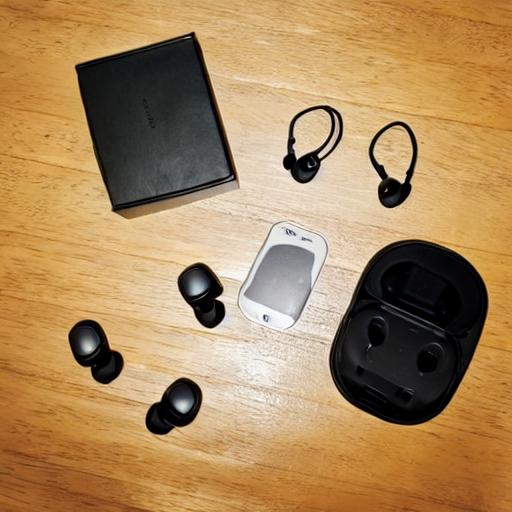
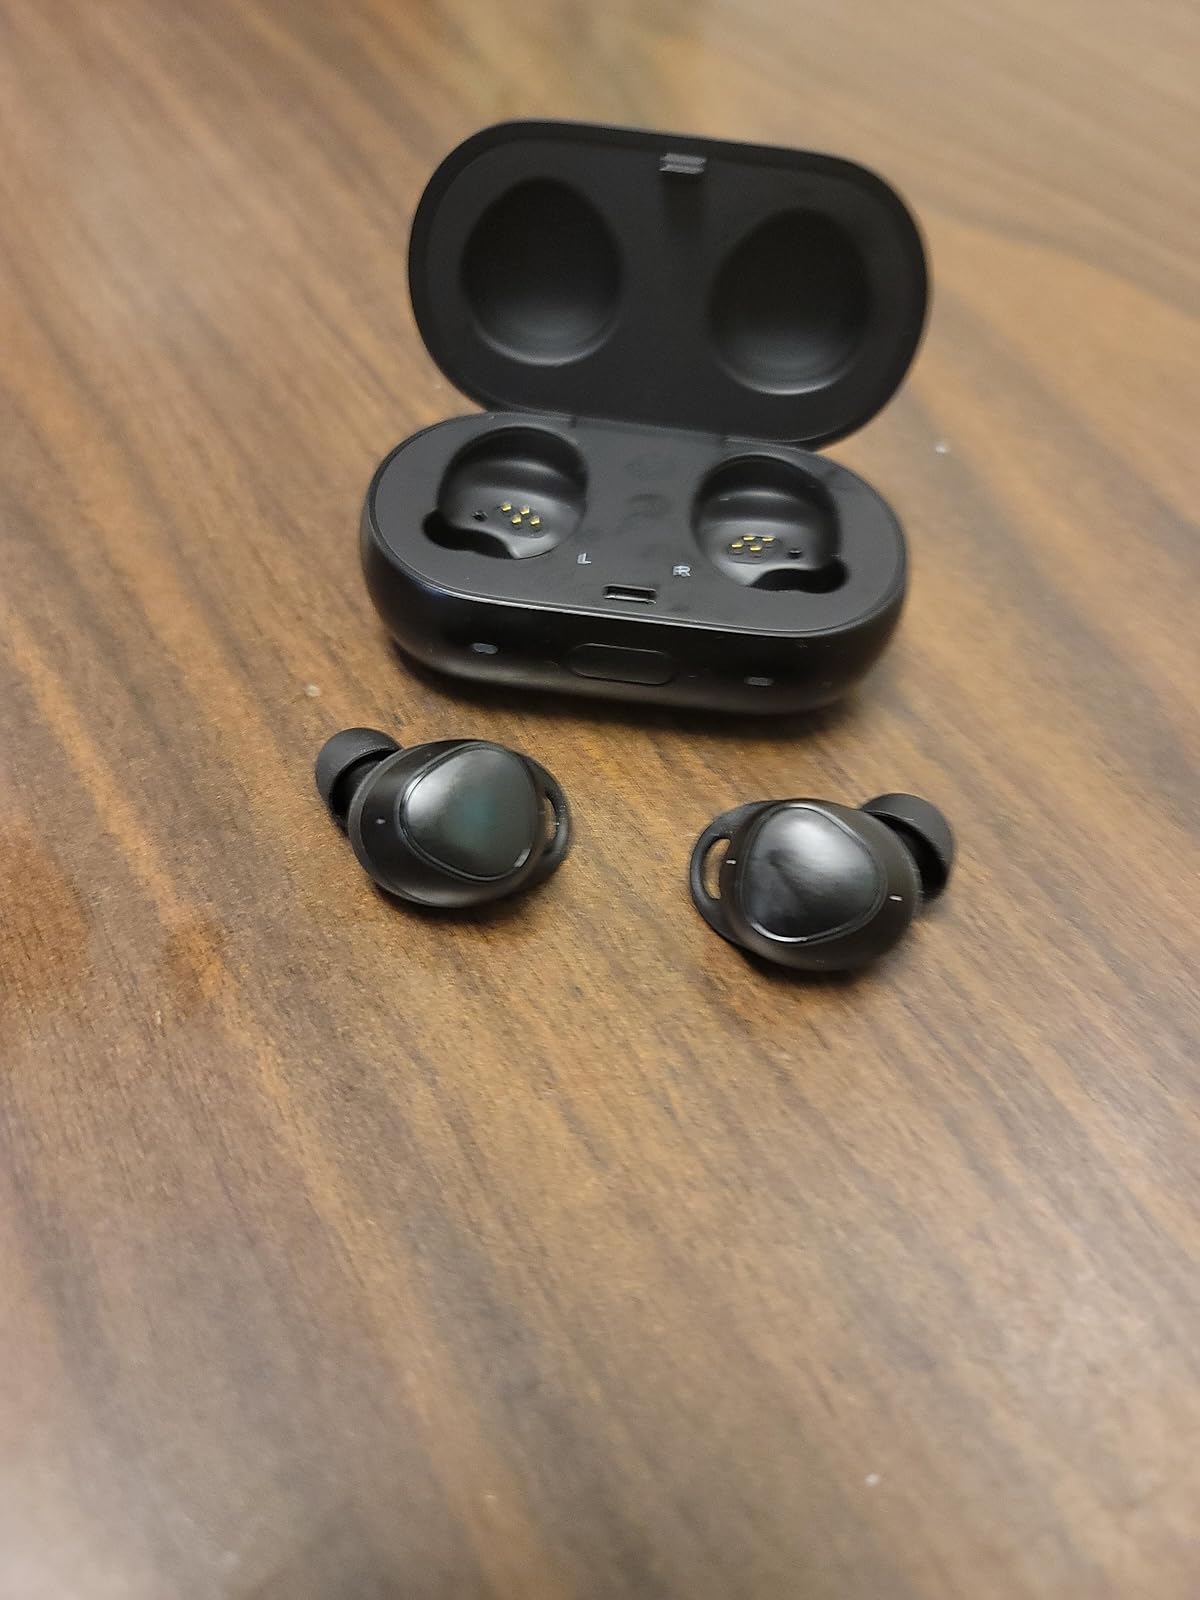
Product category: earbuds
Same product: no